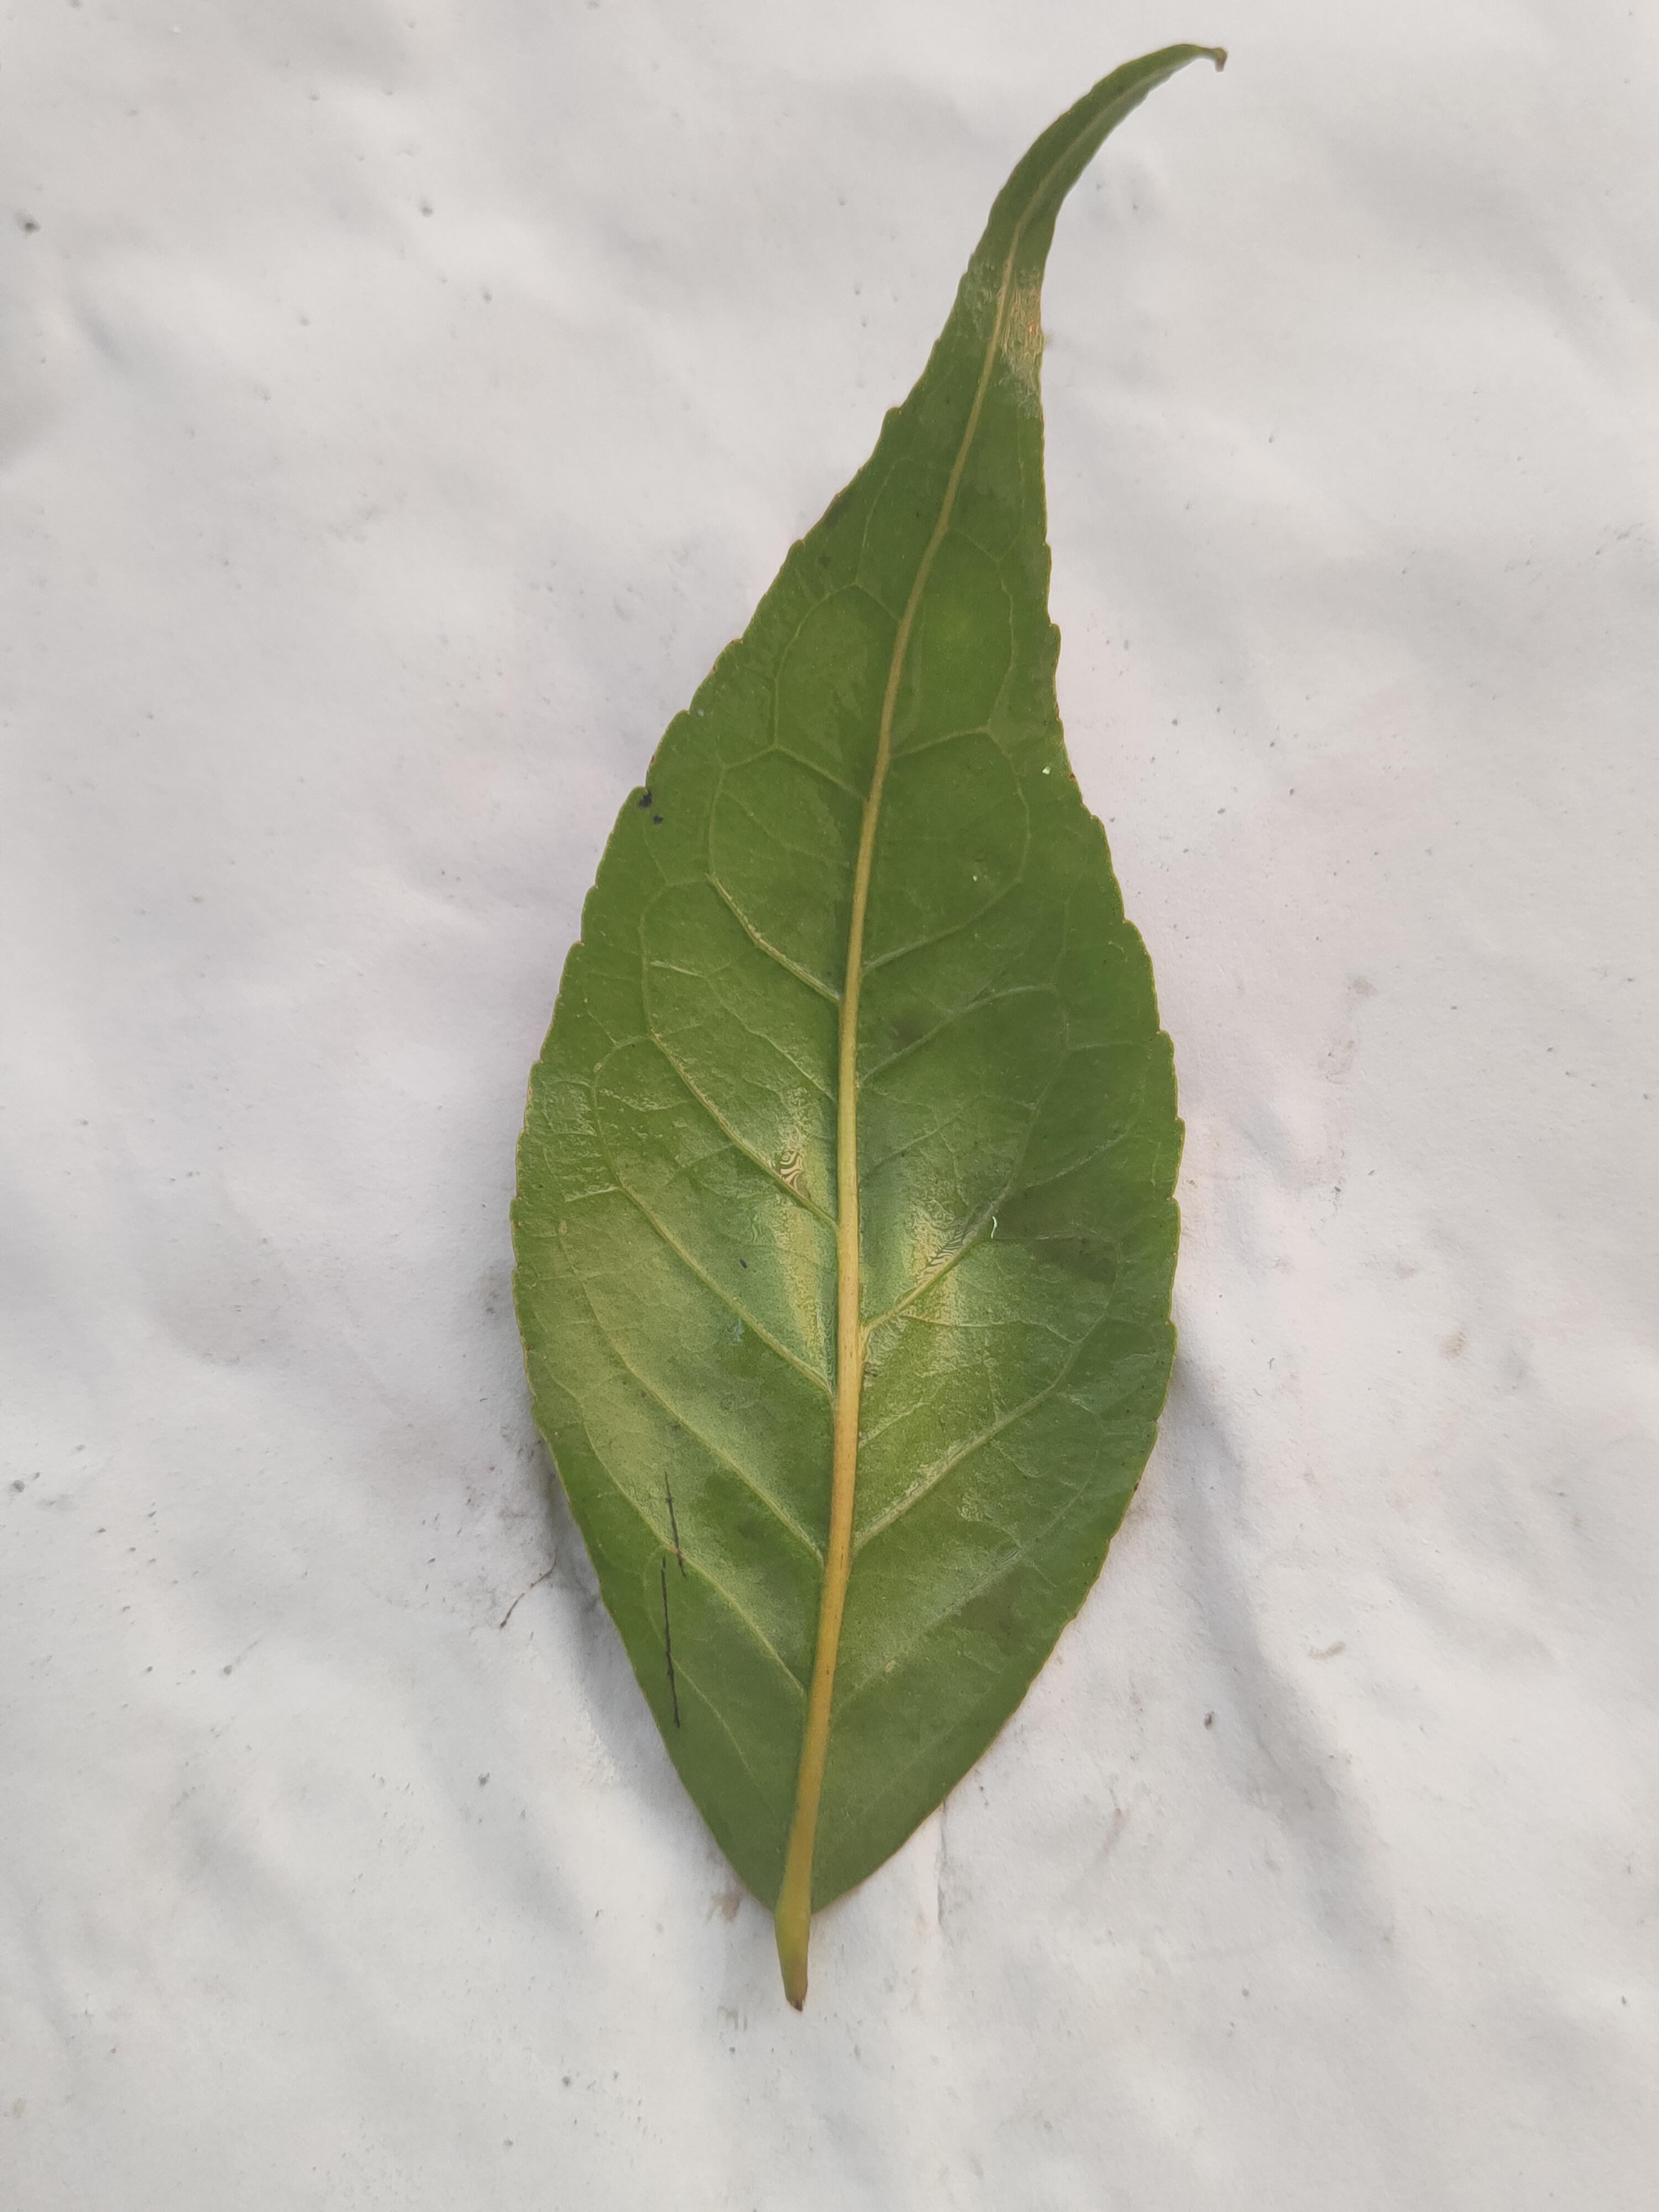
Leaf variety: Aegle marmelos